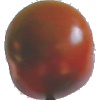
Label: Tomato Maroon 1